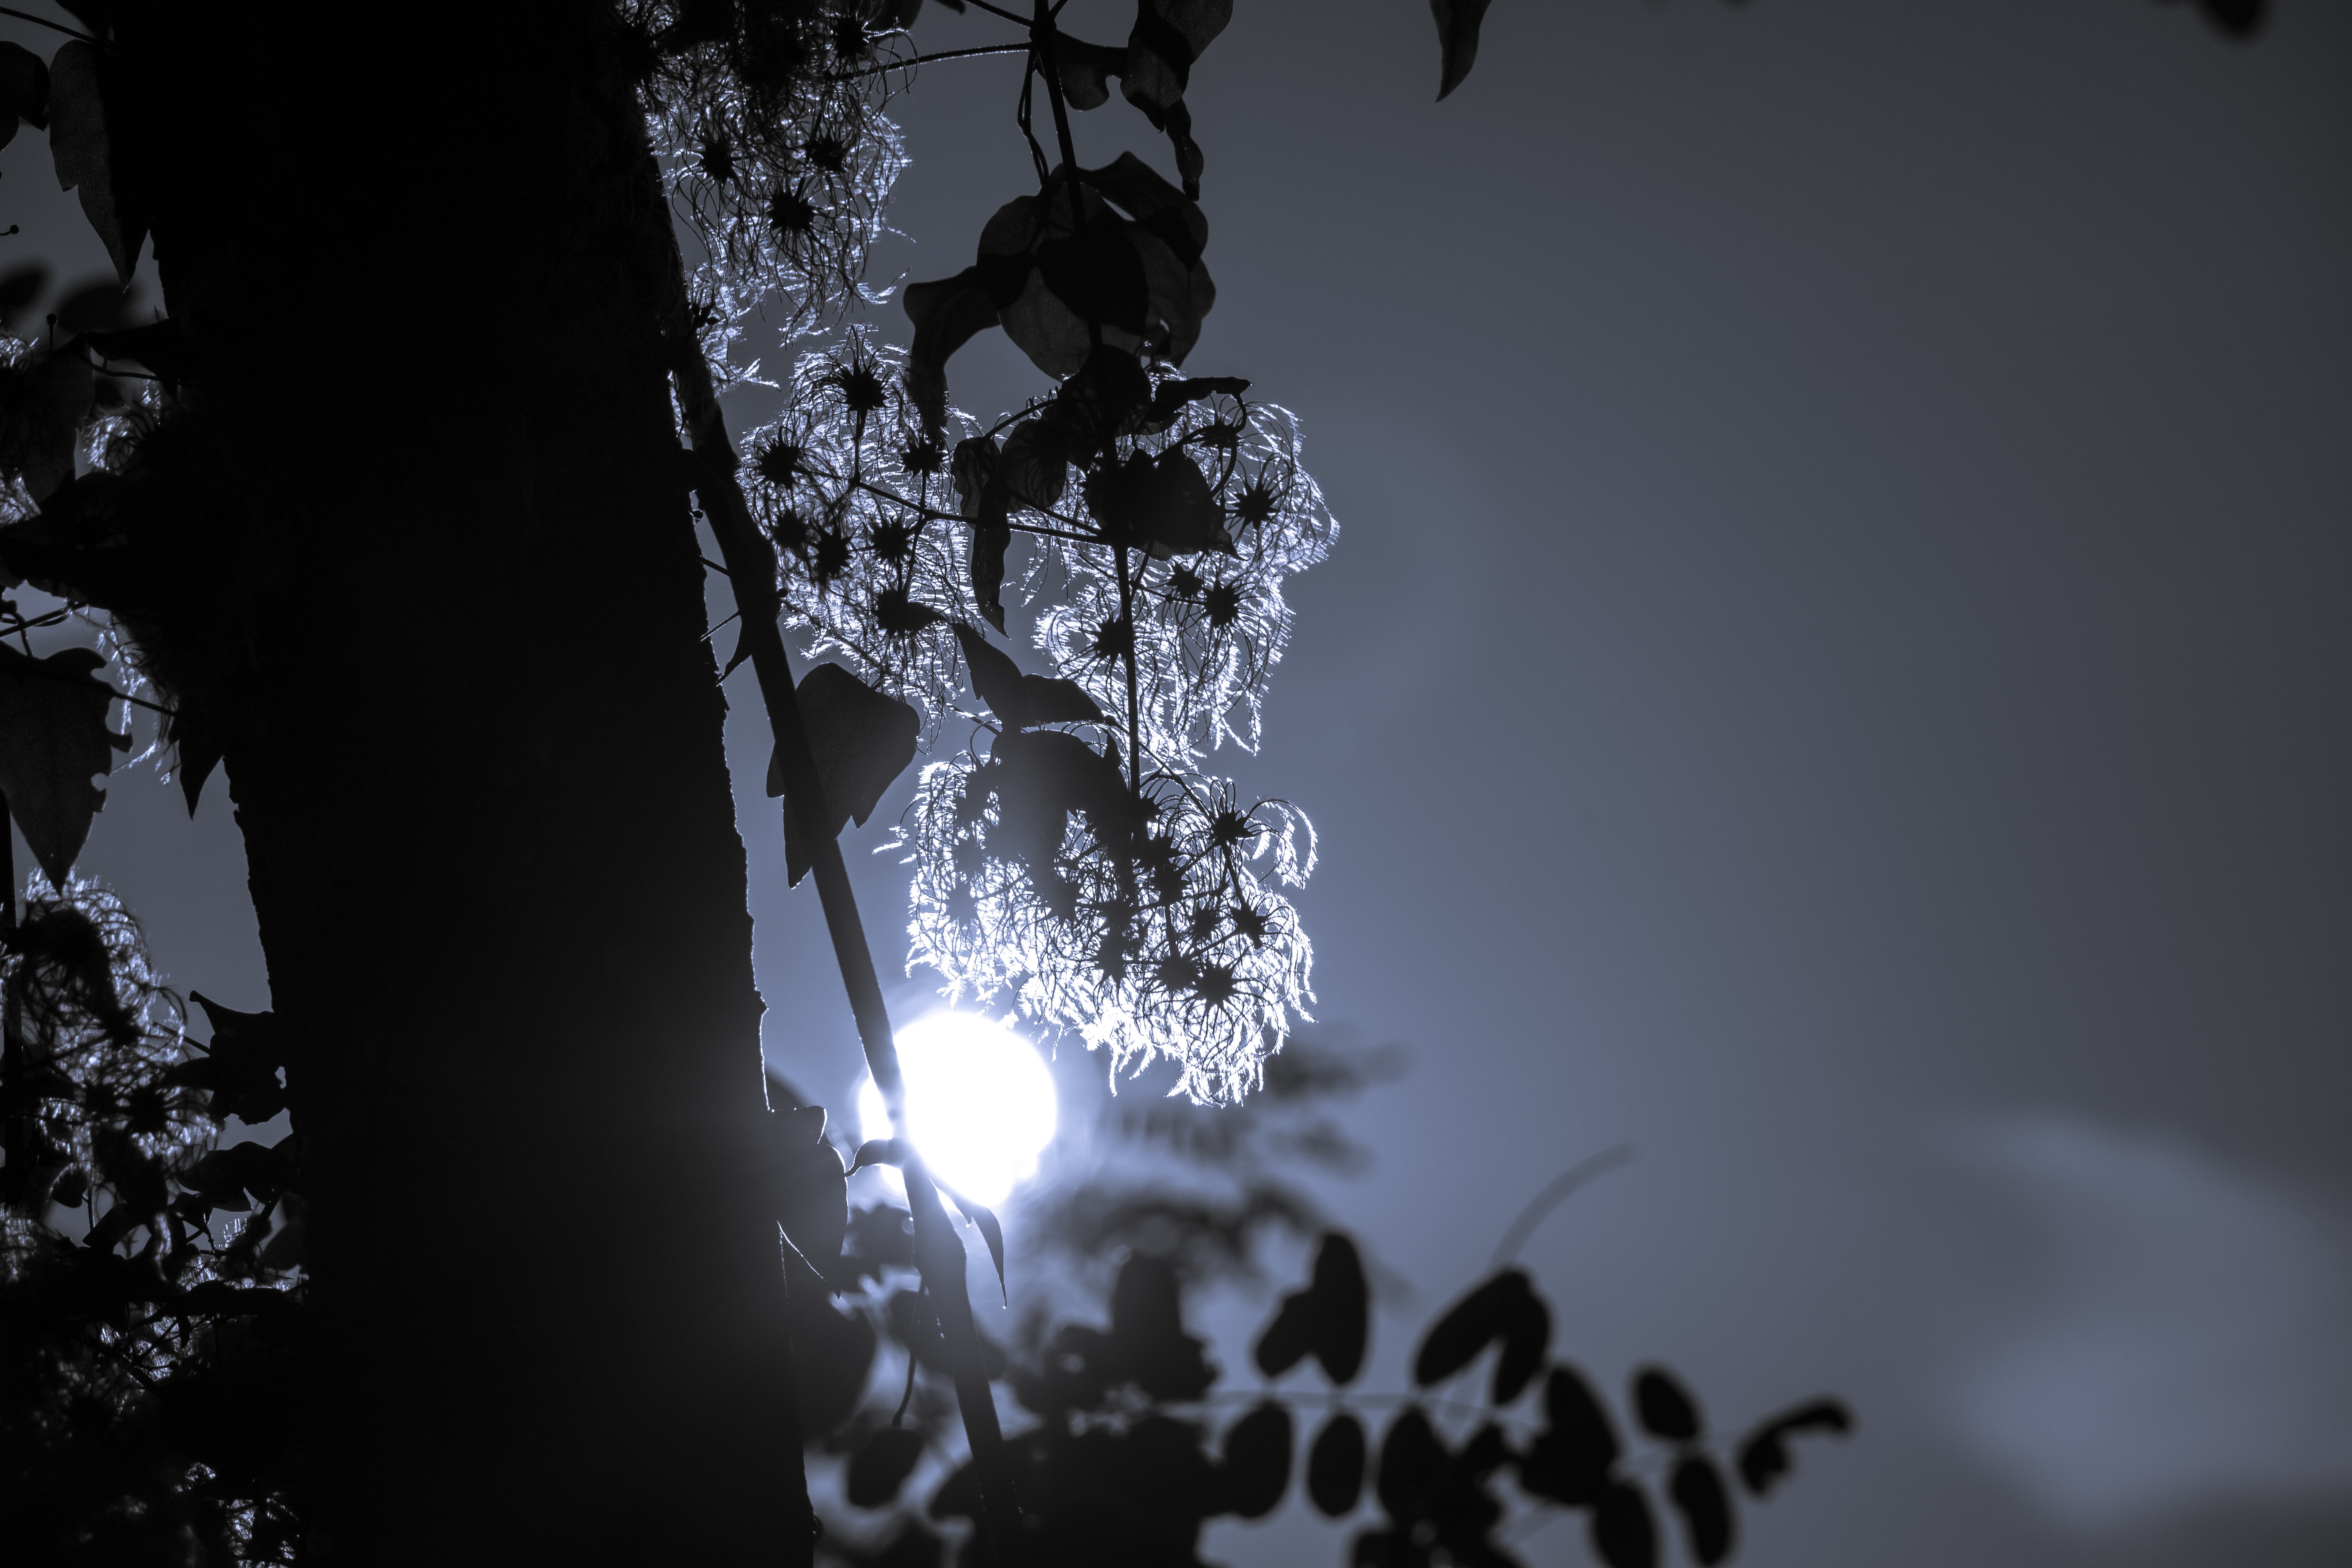
branch, snow, winter, light, black and white, night, sunlight, ice, reflection, darkness, climber, monochrome, lighting, climb, fruits, liane, clematis, ranke, freezing, back light, macro photography, woolly, clematis vitalba, monochrome photography, real clematis, local liane